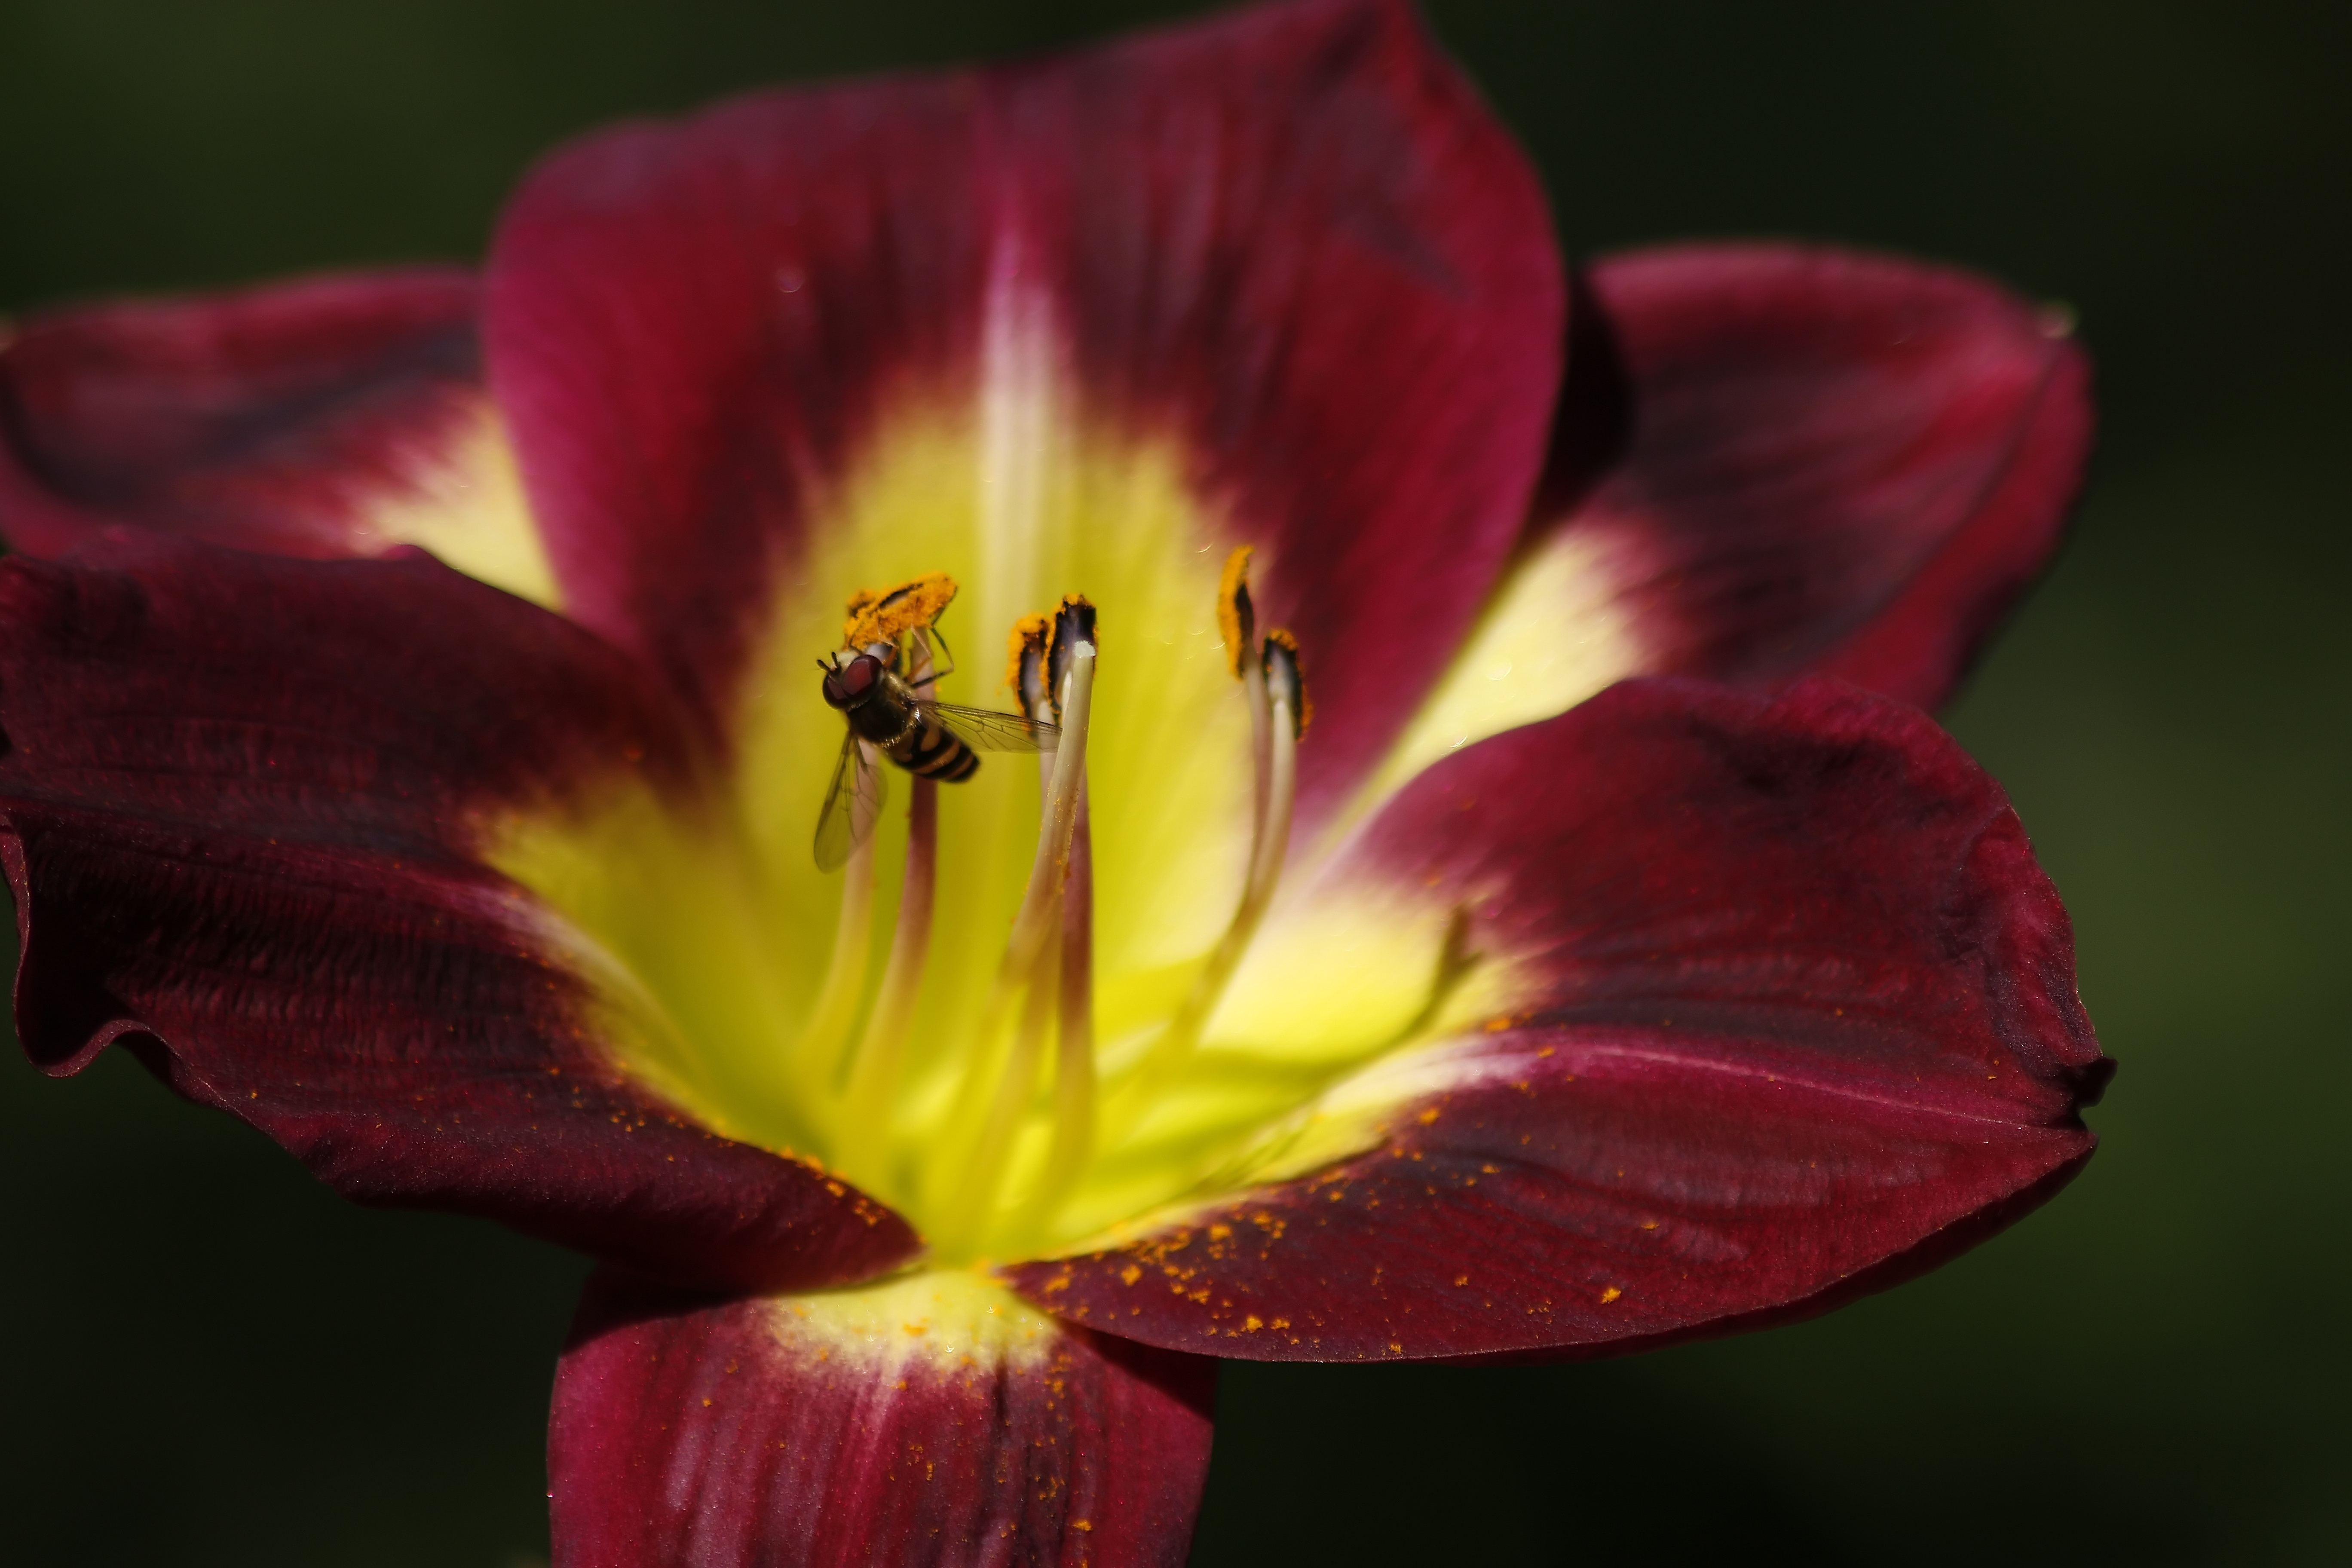
nature, plant, photography, flower, petal, pollen, red, insect, pollinate, yellow, garden, flora, close up, bee, lily, honeybee, nectar, daylily, macro photography, flowering plant, plant stem, land plant